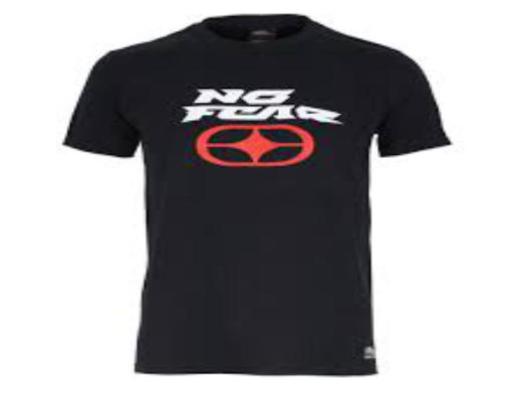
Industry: Leisure